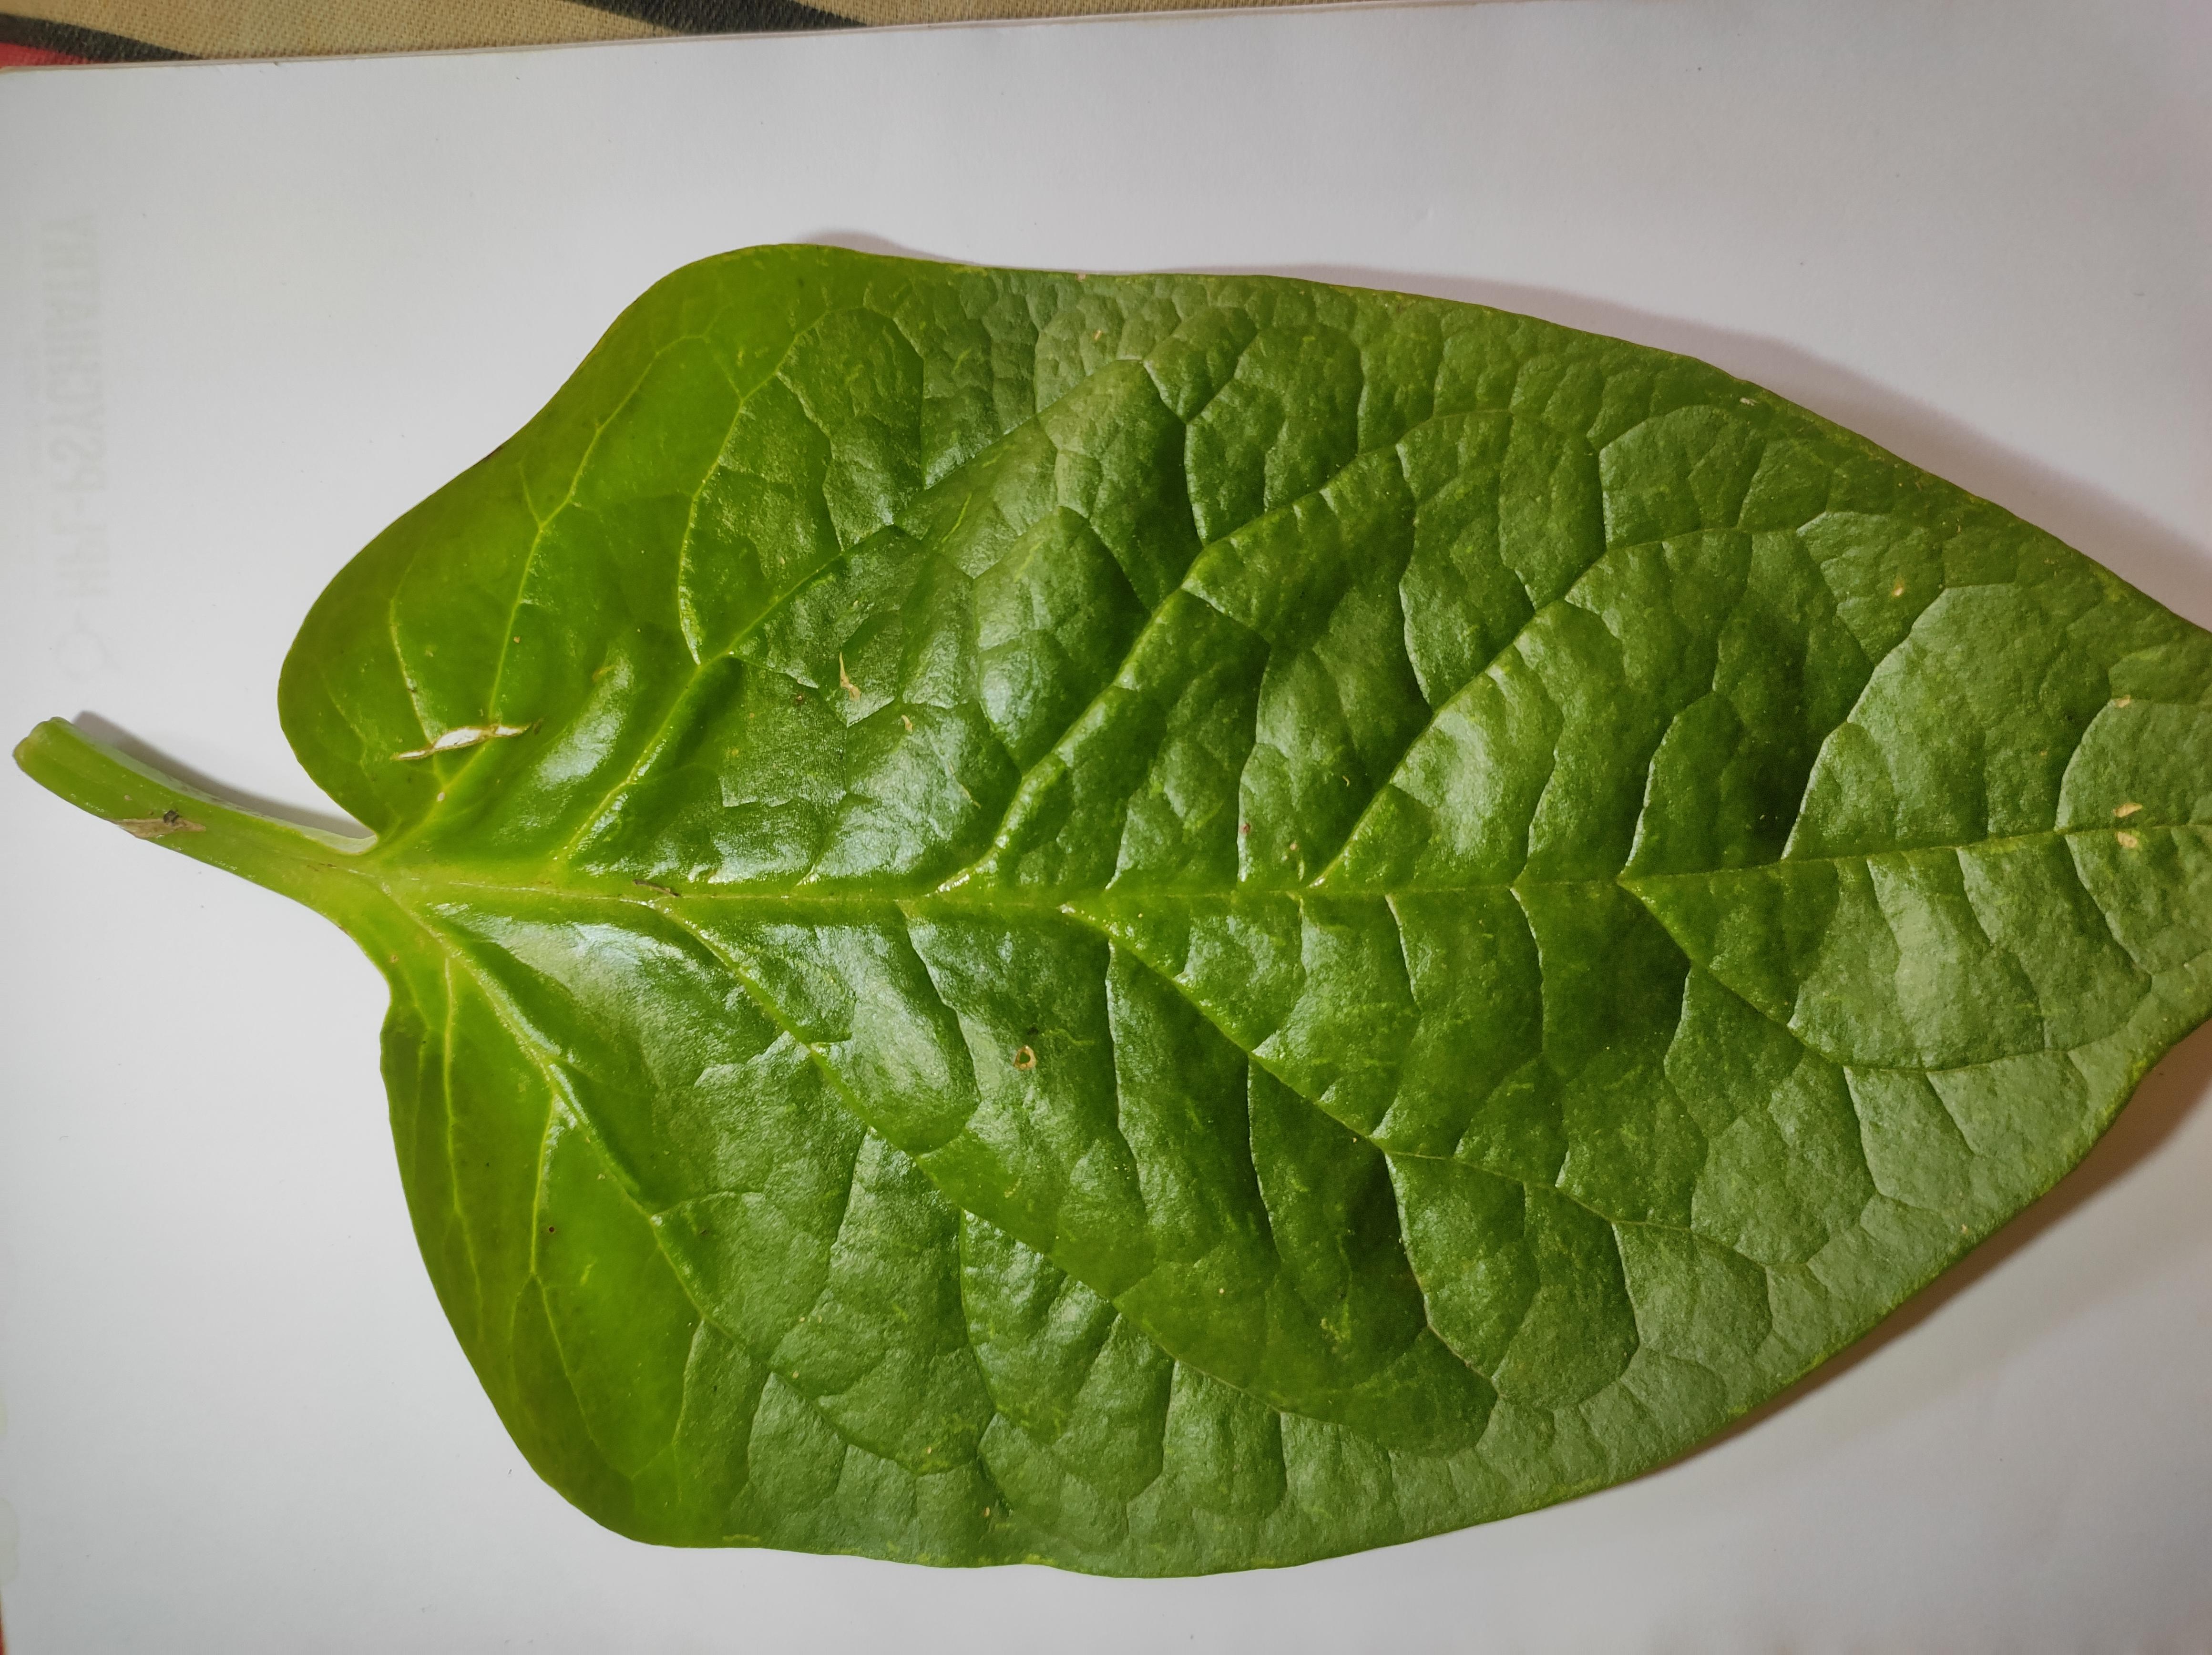
Label: healthy